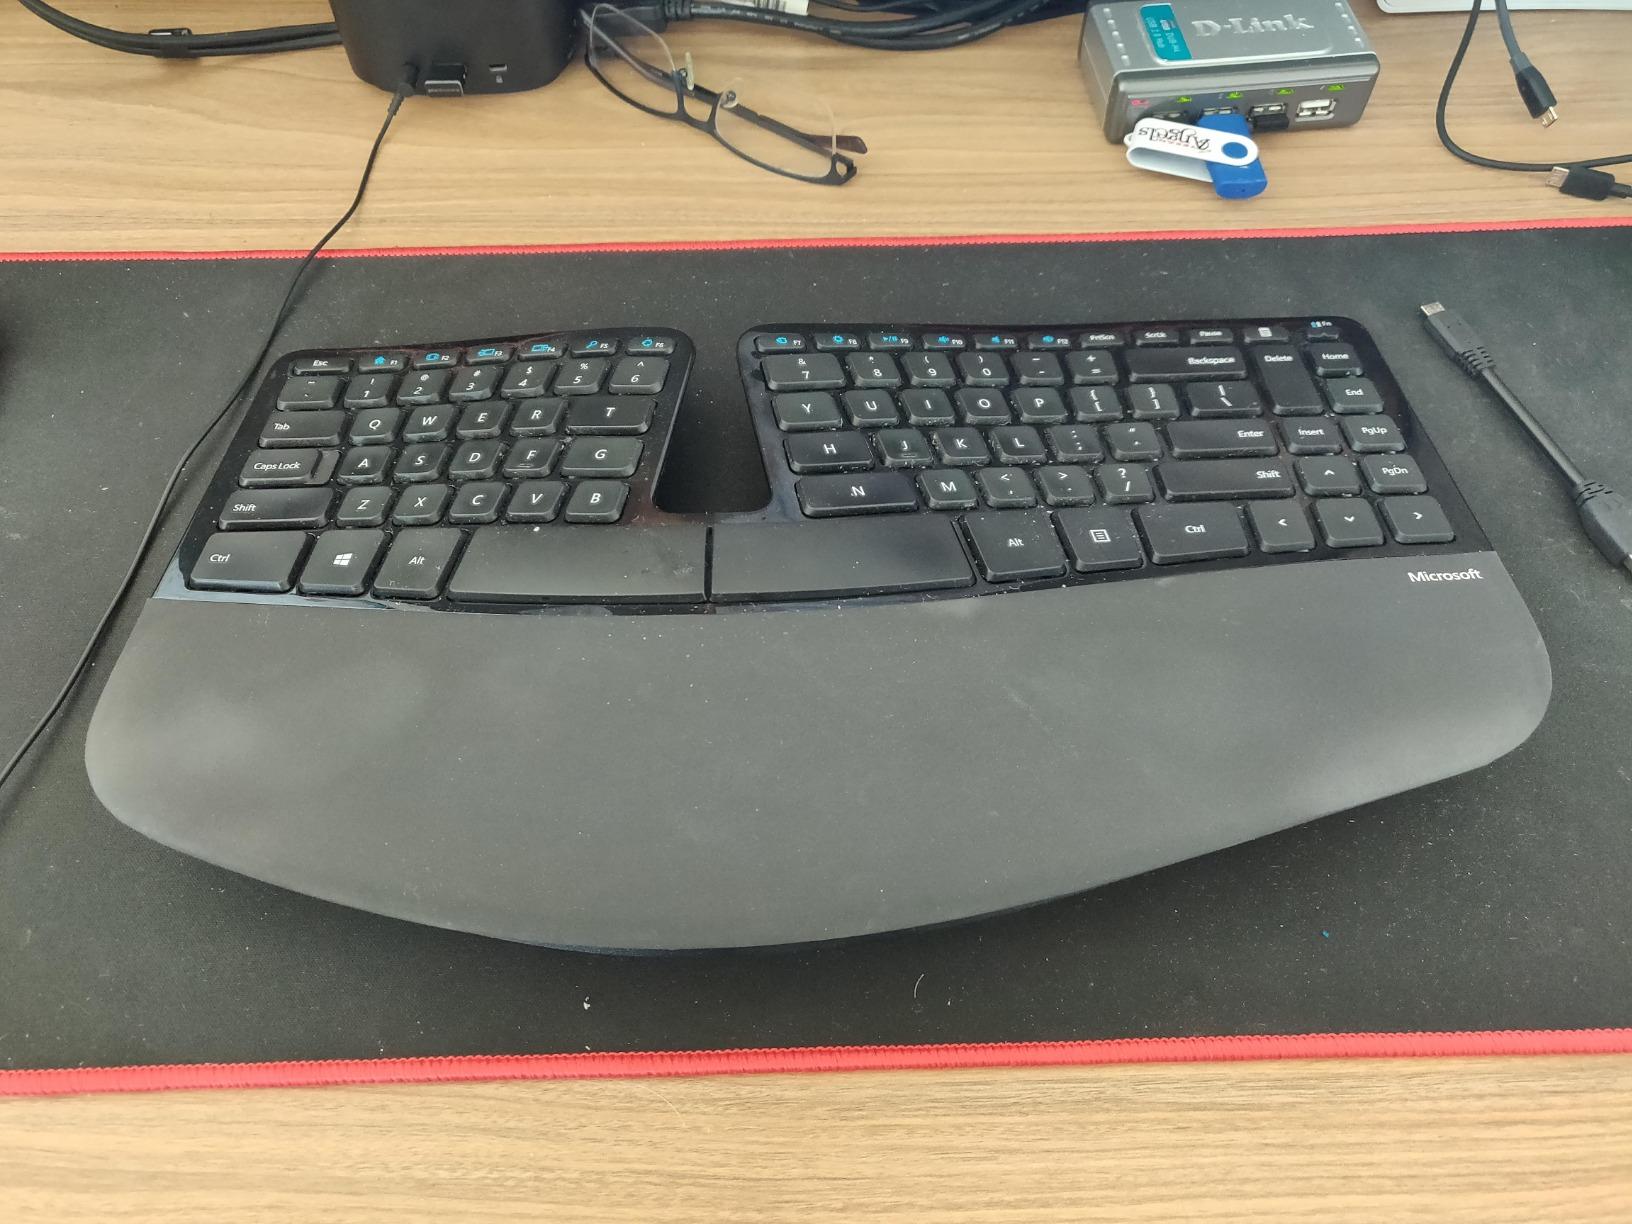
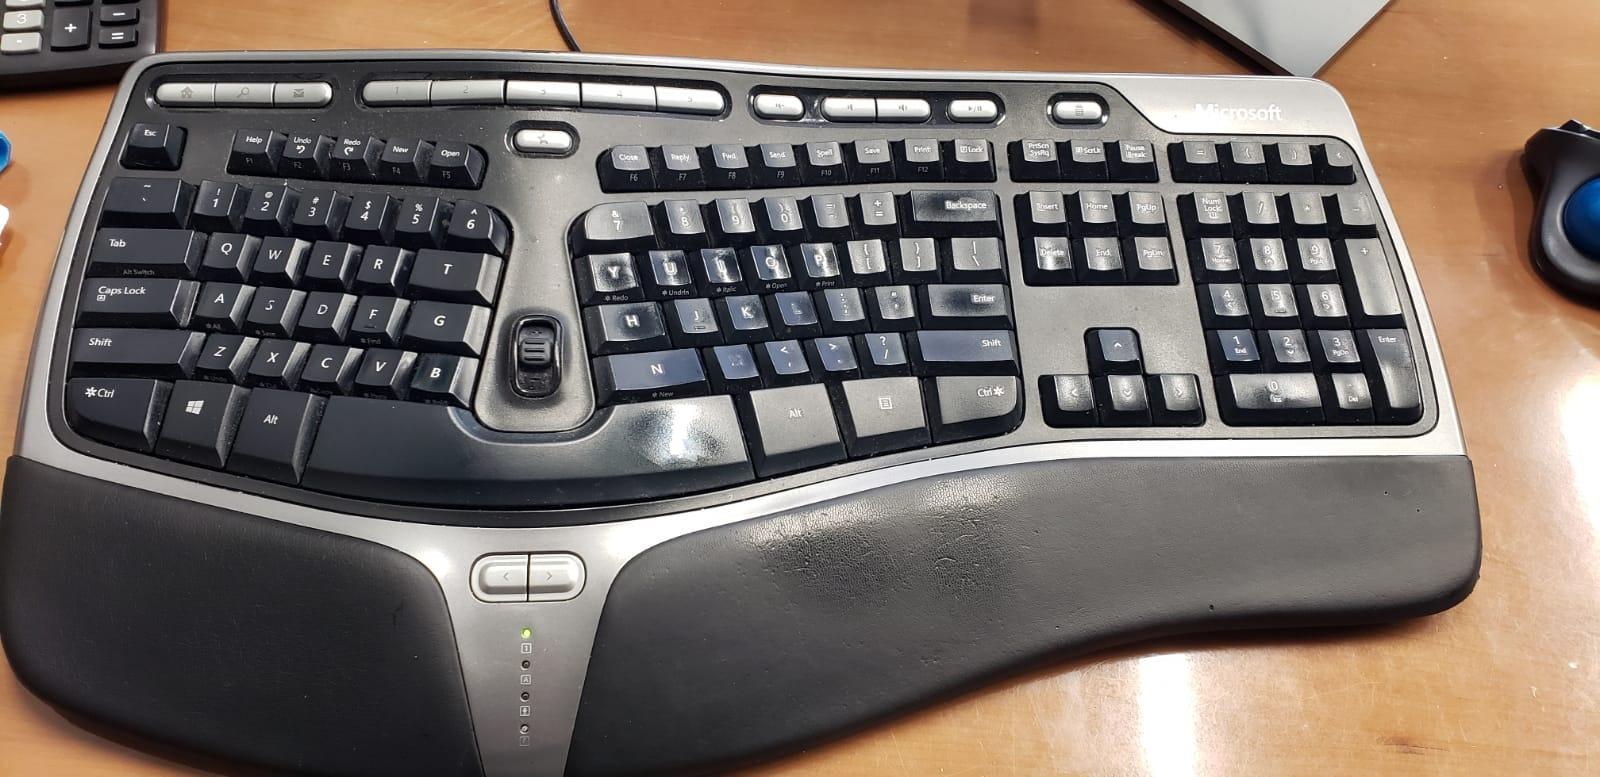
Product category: keyboard
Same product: no